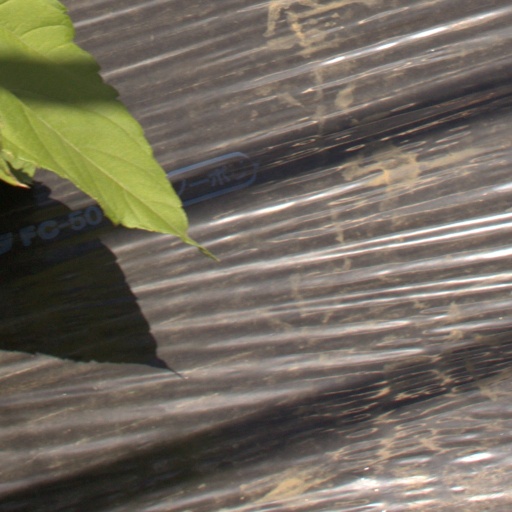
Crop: Jerusalem artichoke